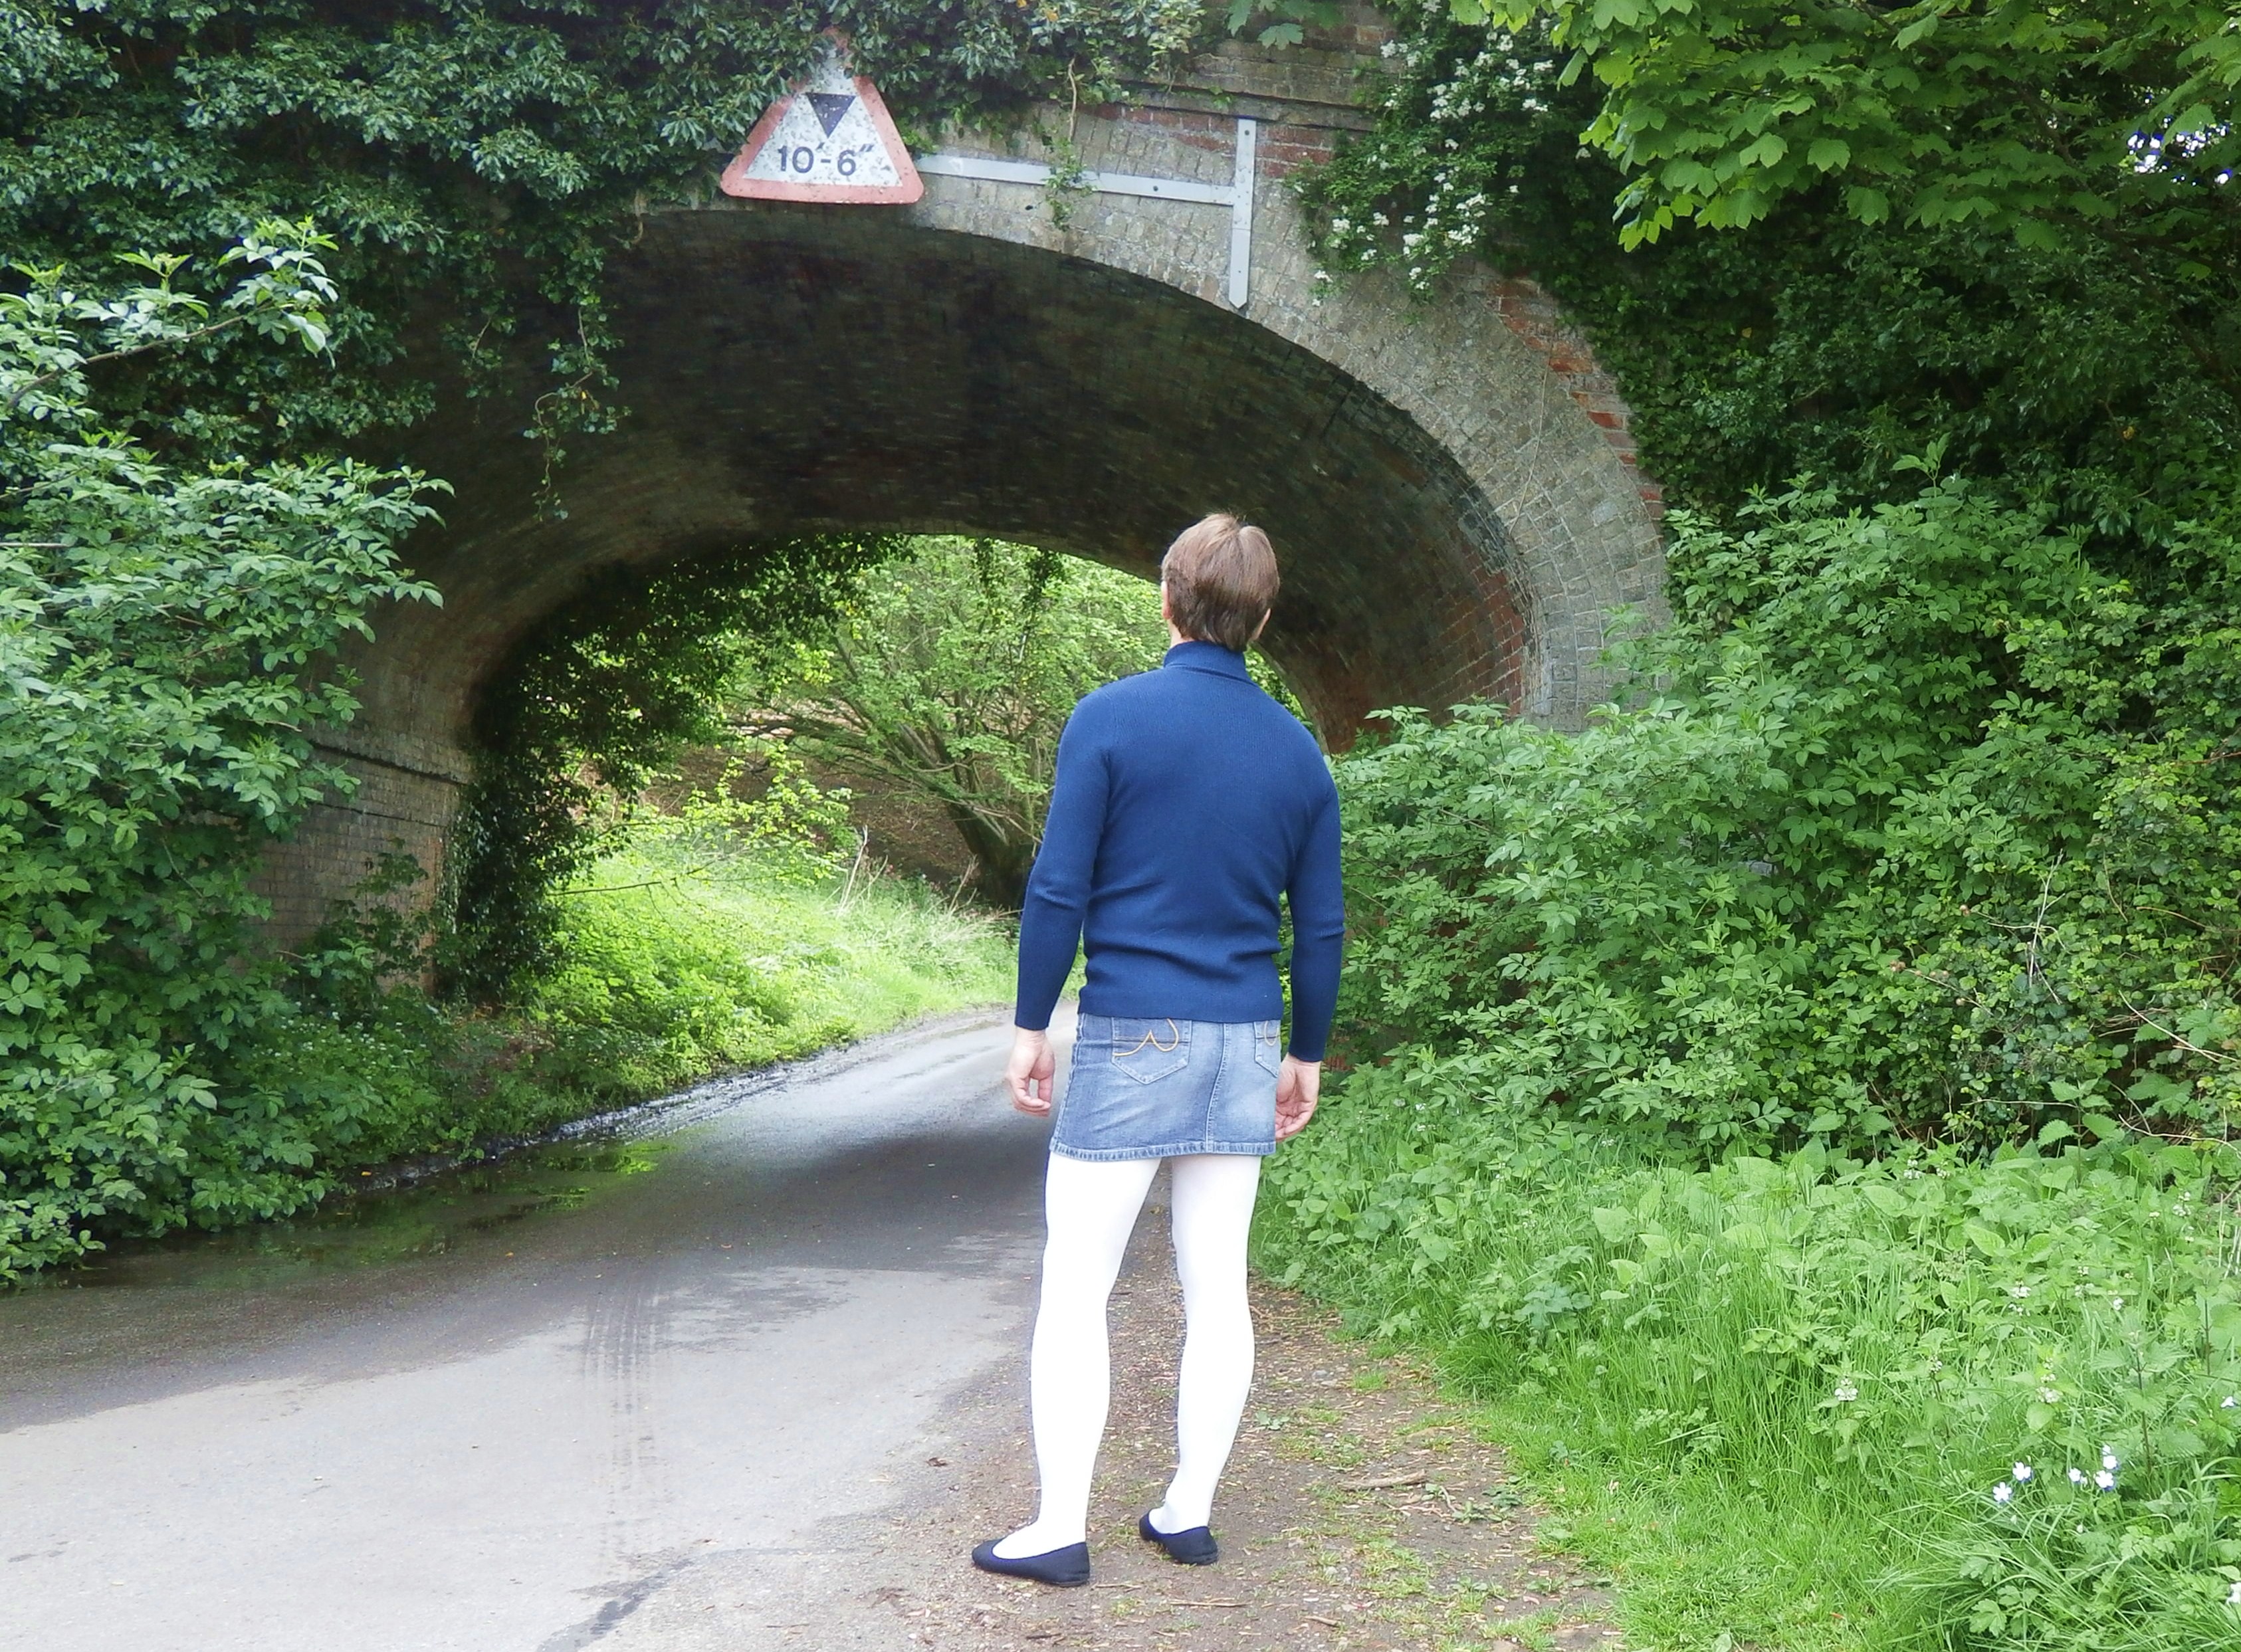
tights, plant, infrastructure, botany, grass, woody plant, tree, thoroughfare, shrub, People in nature, road, landscape, leisure, asphalt, natural landscape, walkway, arch, travel, road surface, pedestrian, recreation, nature reserve, walking, garden, bridge, bag, path, trail, sidewalk, forest, arch bridge